2019 Cure Bowl

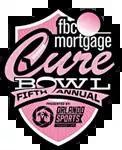

The 2019 Cure Bowl was a college football bowl game played on December 21, 2019, in Orlando, Florida, with kickoff at 2:30 p.m. EST on CBS Sports Network. It was the fifth edition of the Cure Bowl, and one of the 2019–20 bowl games concluding the 2019 FBS football season. This was first Cure Bowl played at Exploria Stadium, as all prior editions were held at nearby Camping World Stadium. With FBC Mortgage as the title sponsor, the game was officially known as the FBC Mortgage Cure Bowl. Liberty defeated Georgia Southern 23–16, to claim their first bowl win in program history.